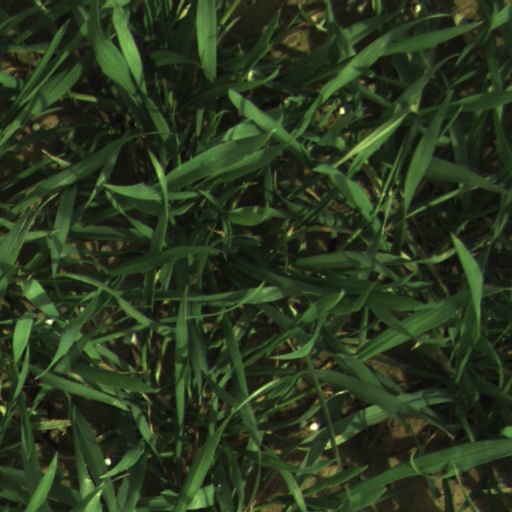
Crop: wheat